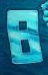
Number: 8